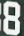
Number: 8